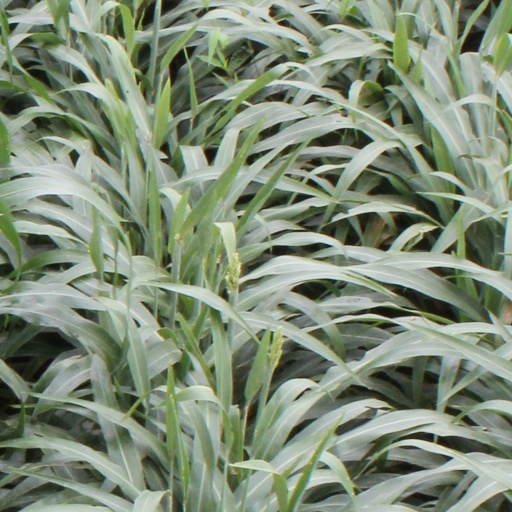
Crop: sorghum